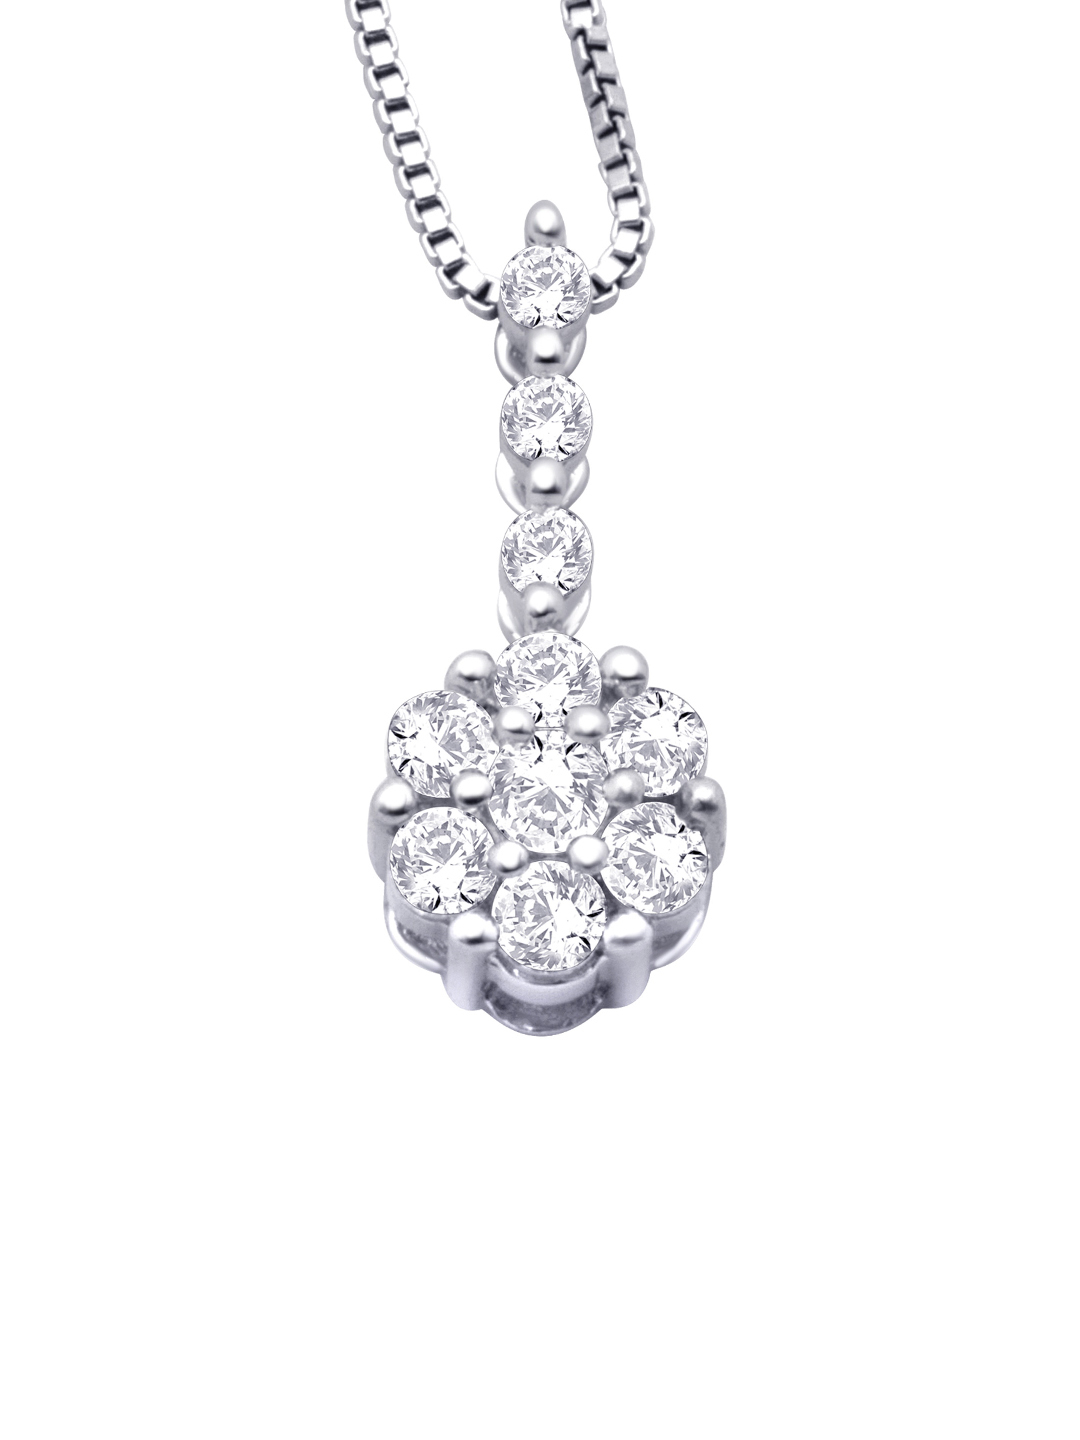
Lucera Women Silver Pendant
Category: Accessories / Jewellery / Pendant
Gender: Women
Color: Silver
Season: Summer 2015
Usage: Casual